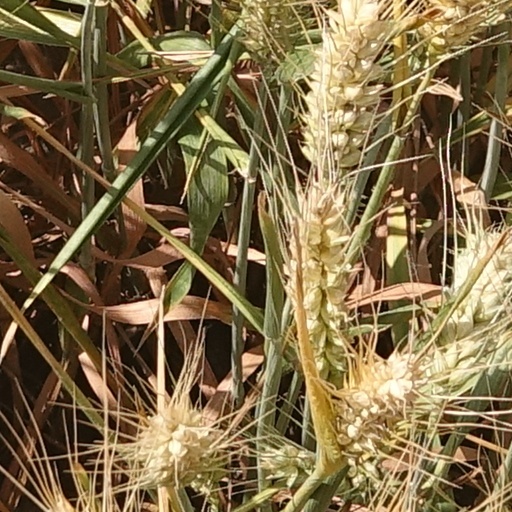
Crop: wheat